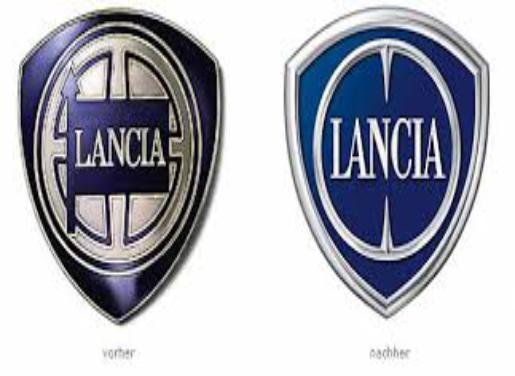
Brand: Lancia
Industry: Transportation